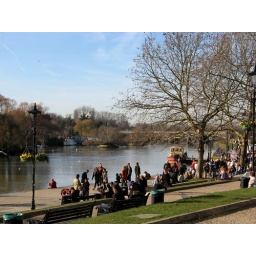
We sat by the river in Richmond on a sunny winters day and ate fish &amp;amp; chips for lunch